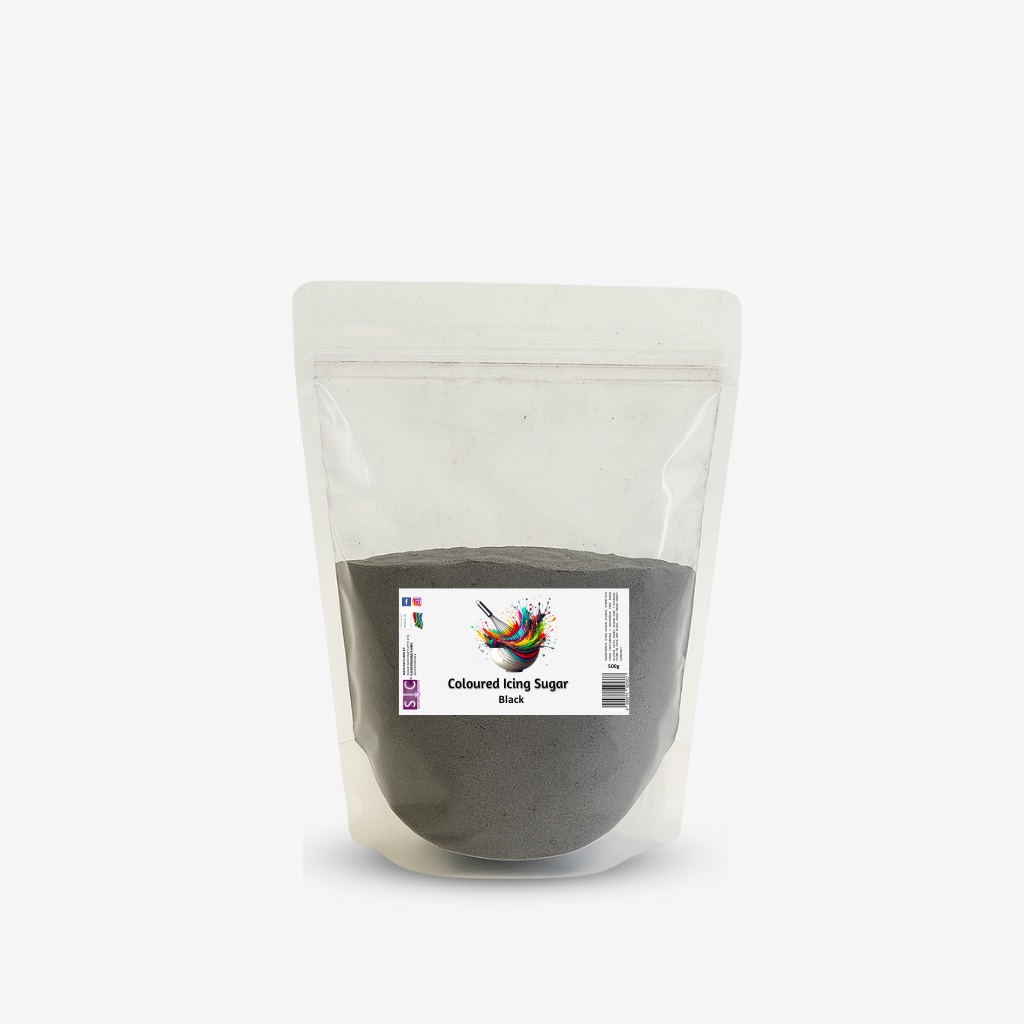
InstaWhisk Coloured Icing Sugar: Black
InstaWhisk™ Coloured Icing Sugar – Vibrant Colour Made Simple Brighten up your baking with InstaWhisk™ Coloured Icing Sugar , a pre-coloured, ultra-fine icing sugar designed for effortless mixing and decorating. No more uneven shades or messy food colouring—simply whisk, mix, and create! Perfect for buttercream, glazes, and royal icing, it delivers smooth, consistent colour every time. ✔ Pre-Coloured & Ready to Use – No additional colouring needed. ✔ Ultra-Fine & Smooth – Blends easily for lump-free icing and glazes. ✔ Consistent & Vibrant – Designed for even colouring in frostings and decorations. Available in 500g and 5kg sizes. Gluten-Free | Nut-Free | Vegan | Halaal Certified
Brand: Sugar and Crafts
Category: Food, Beverages & Tobacco > Food Items > Cooking & Baking Ingredients > Sugar & Sweeteners > Icing Sugar